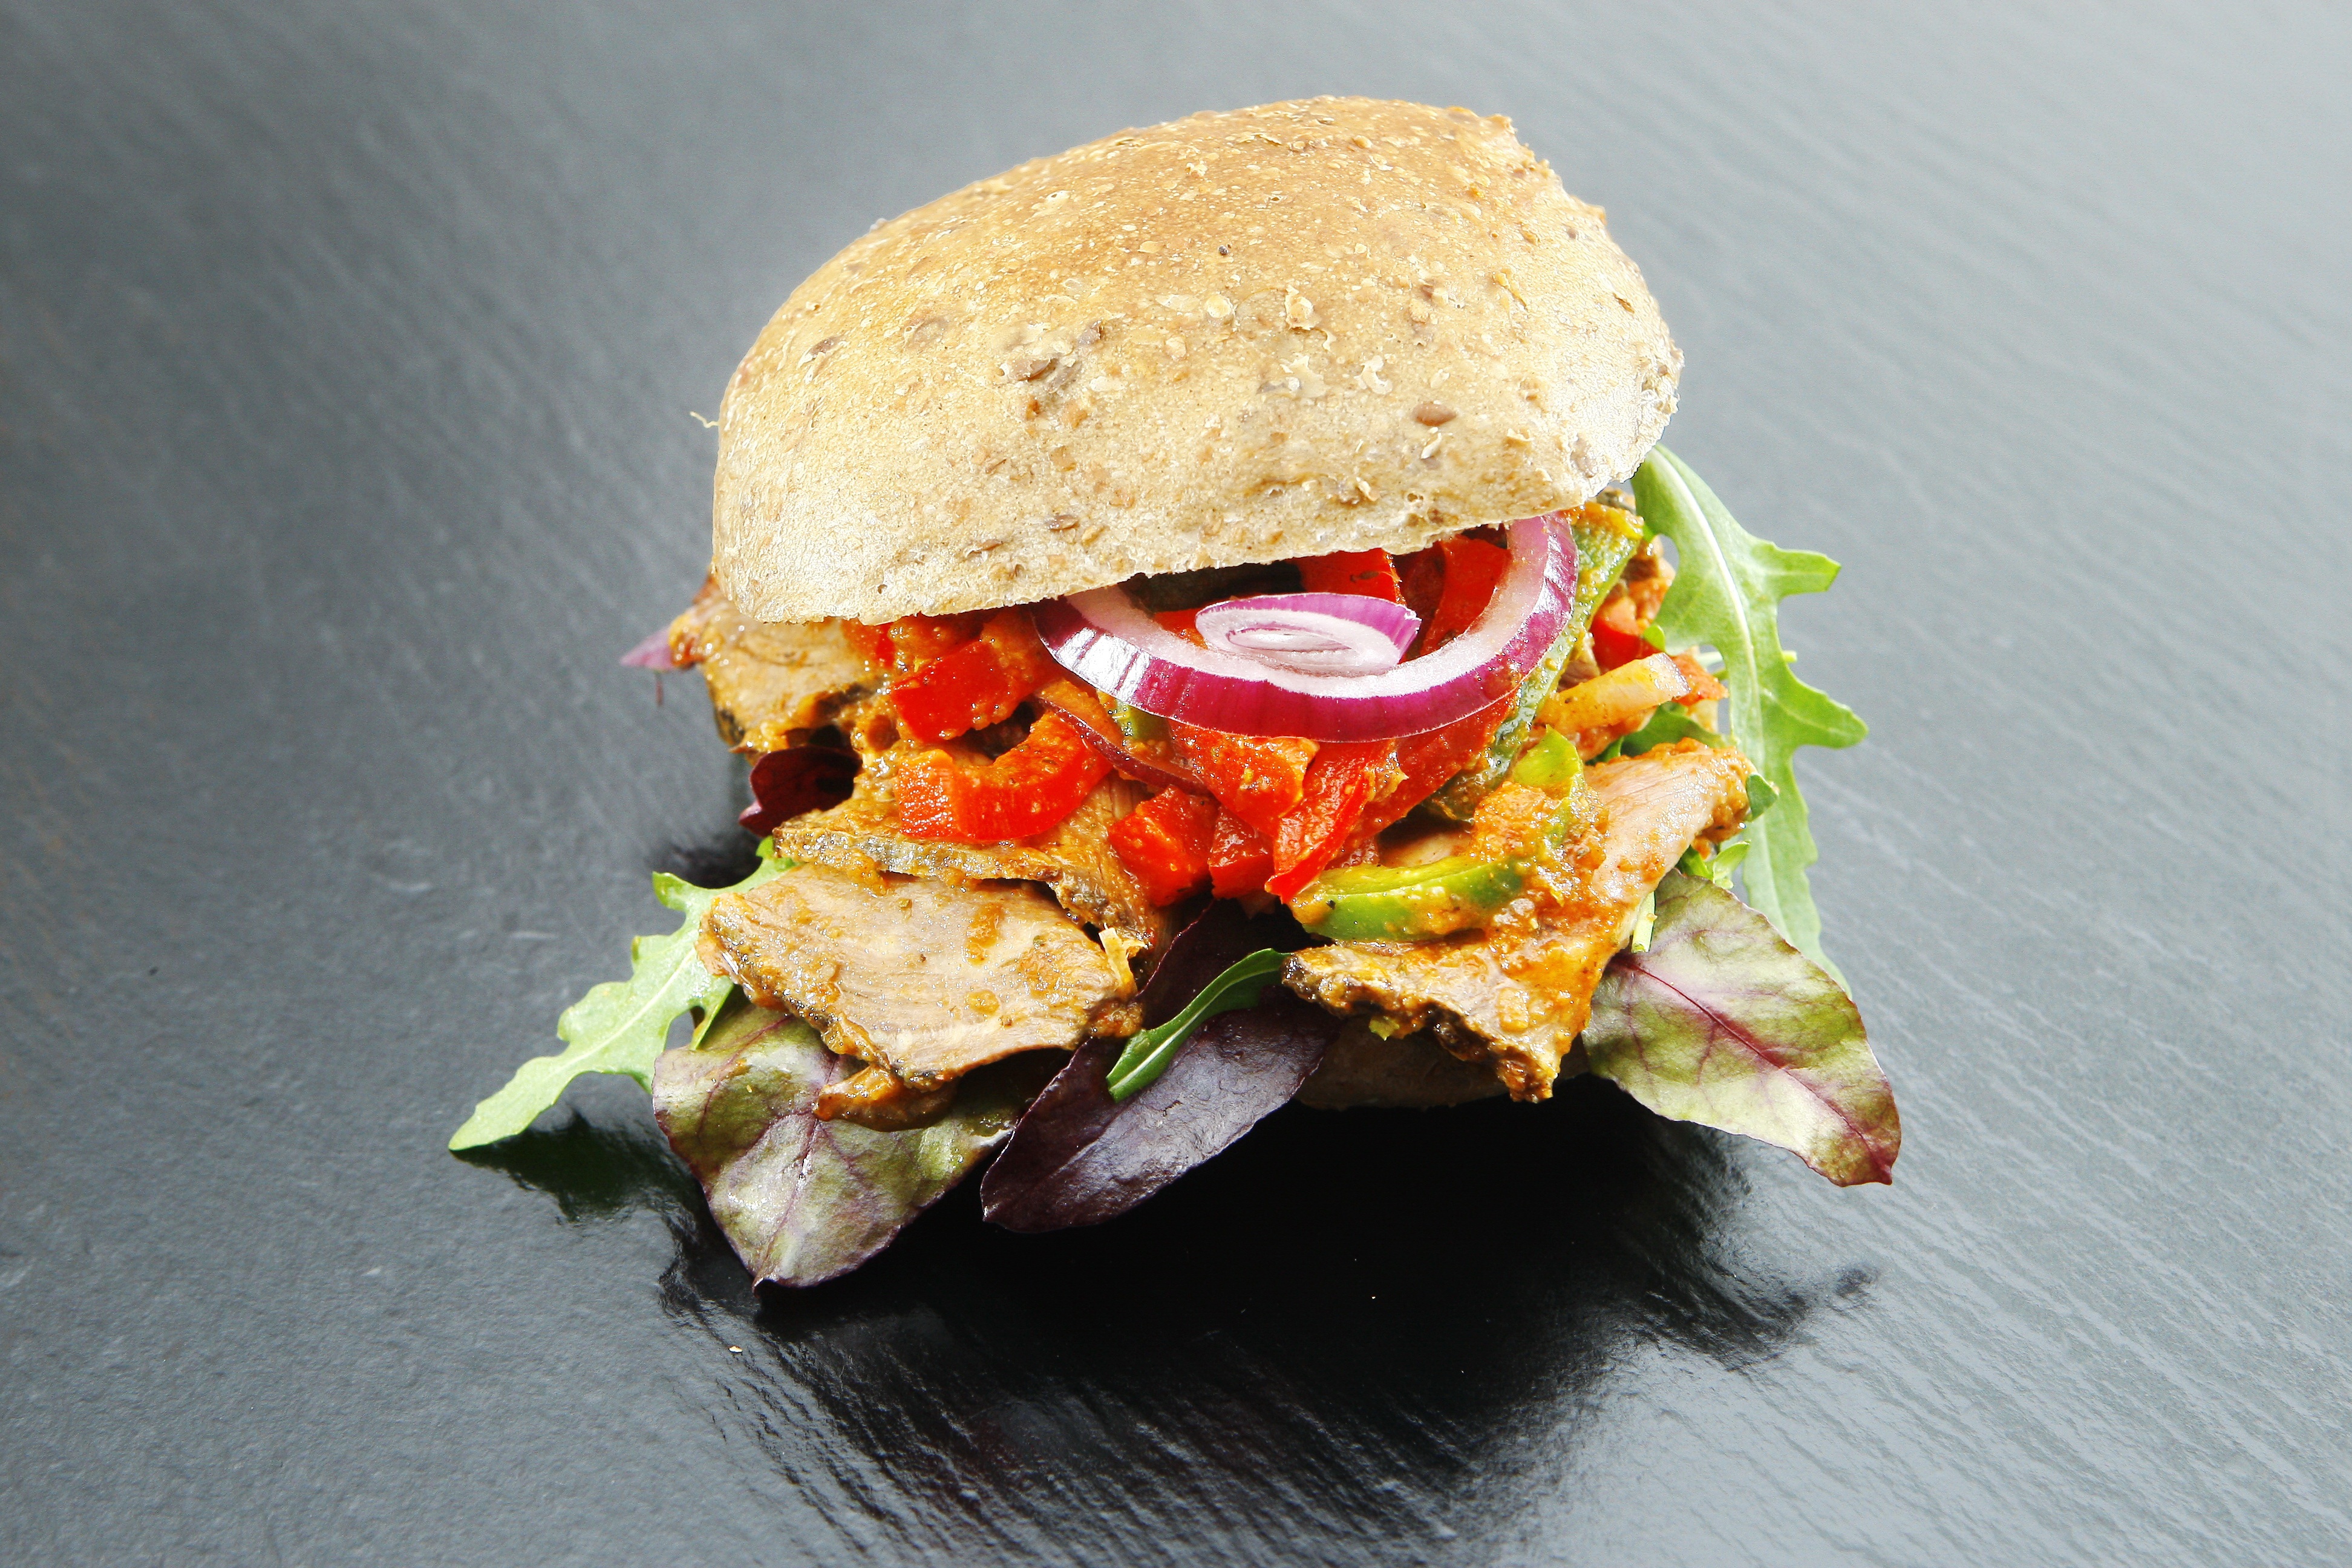
dish, meal, food, salad, pepper, produce, meat, lunch, cuisine, bread, chicken, onion, sandwich, tomato, sausage, salami, dining, cucumber, tomatoes, grilled, taste, hungry, mayonnaise, junk food, sandwich bun, pickled, sqash, danish specialty, veggie burger